Kalevipoeg

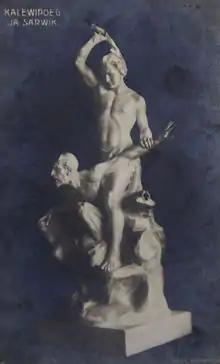
"Kalevipoeg and Devil", sculpture by Amandus Adamson (1914)

Kalevipoeg travels to Finland in search of his kidnapped mother. During his travel he purchases a sword but kills the blacksmith's eldest son in an argument. The blacksmith places a curse on the sword. On returning to Estonia Kalevipoeg becomes king after defeating his brothers in a stone hurling competition. He constructs towns and forts and tills the land in Estonia. Kalevipoeg then journeys to the ends of the earth to expand his knowledge. He defeats Satan in a trial of strength and rescues three maidens from hell. War breaks out and destruction visits Estonia. Kalevipoeg's faithful comrades are killed, after which he hands the kingship to his brother Olev and withdraws to the forest, depressed. Crossing a river, the sword cursed by the Blacksmith and previously lost in the river attacks and cuts off his legs. Kalevipoeg dies and goes to heaven. Taara, in consultation with the other gods, reanimates Kalevipoeg, places his legless body on a white steed, and sends him down to the gates of hell where he is ordered to strike the rock with his fist, thus entrapping hell in the rock. So Kalevipoeg remains to guard the gates of hell.